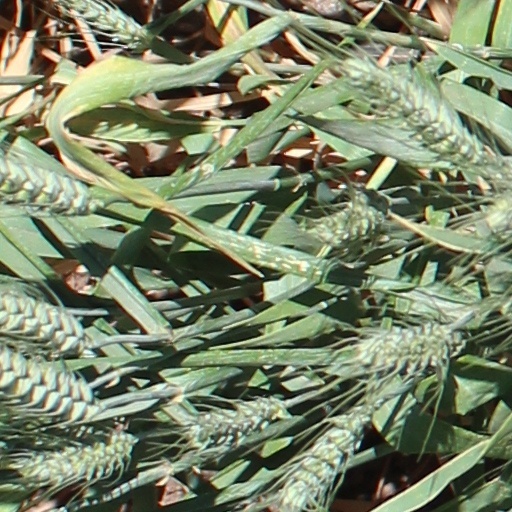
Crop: wheat